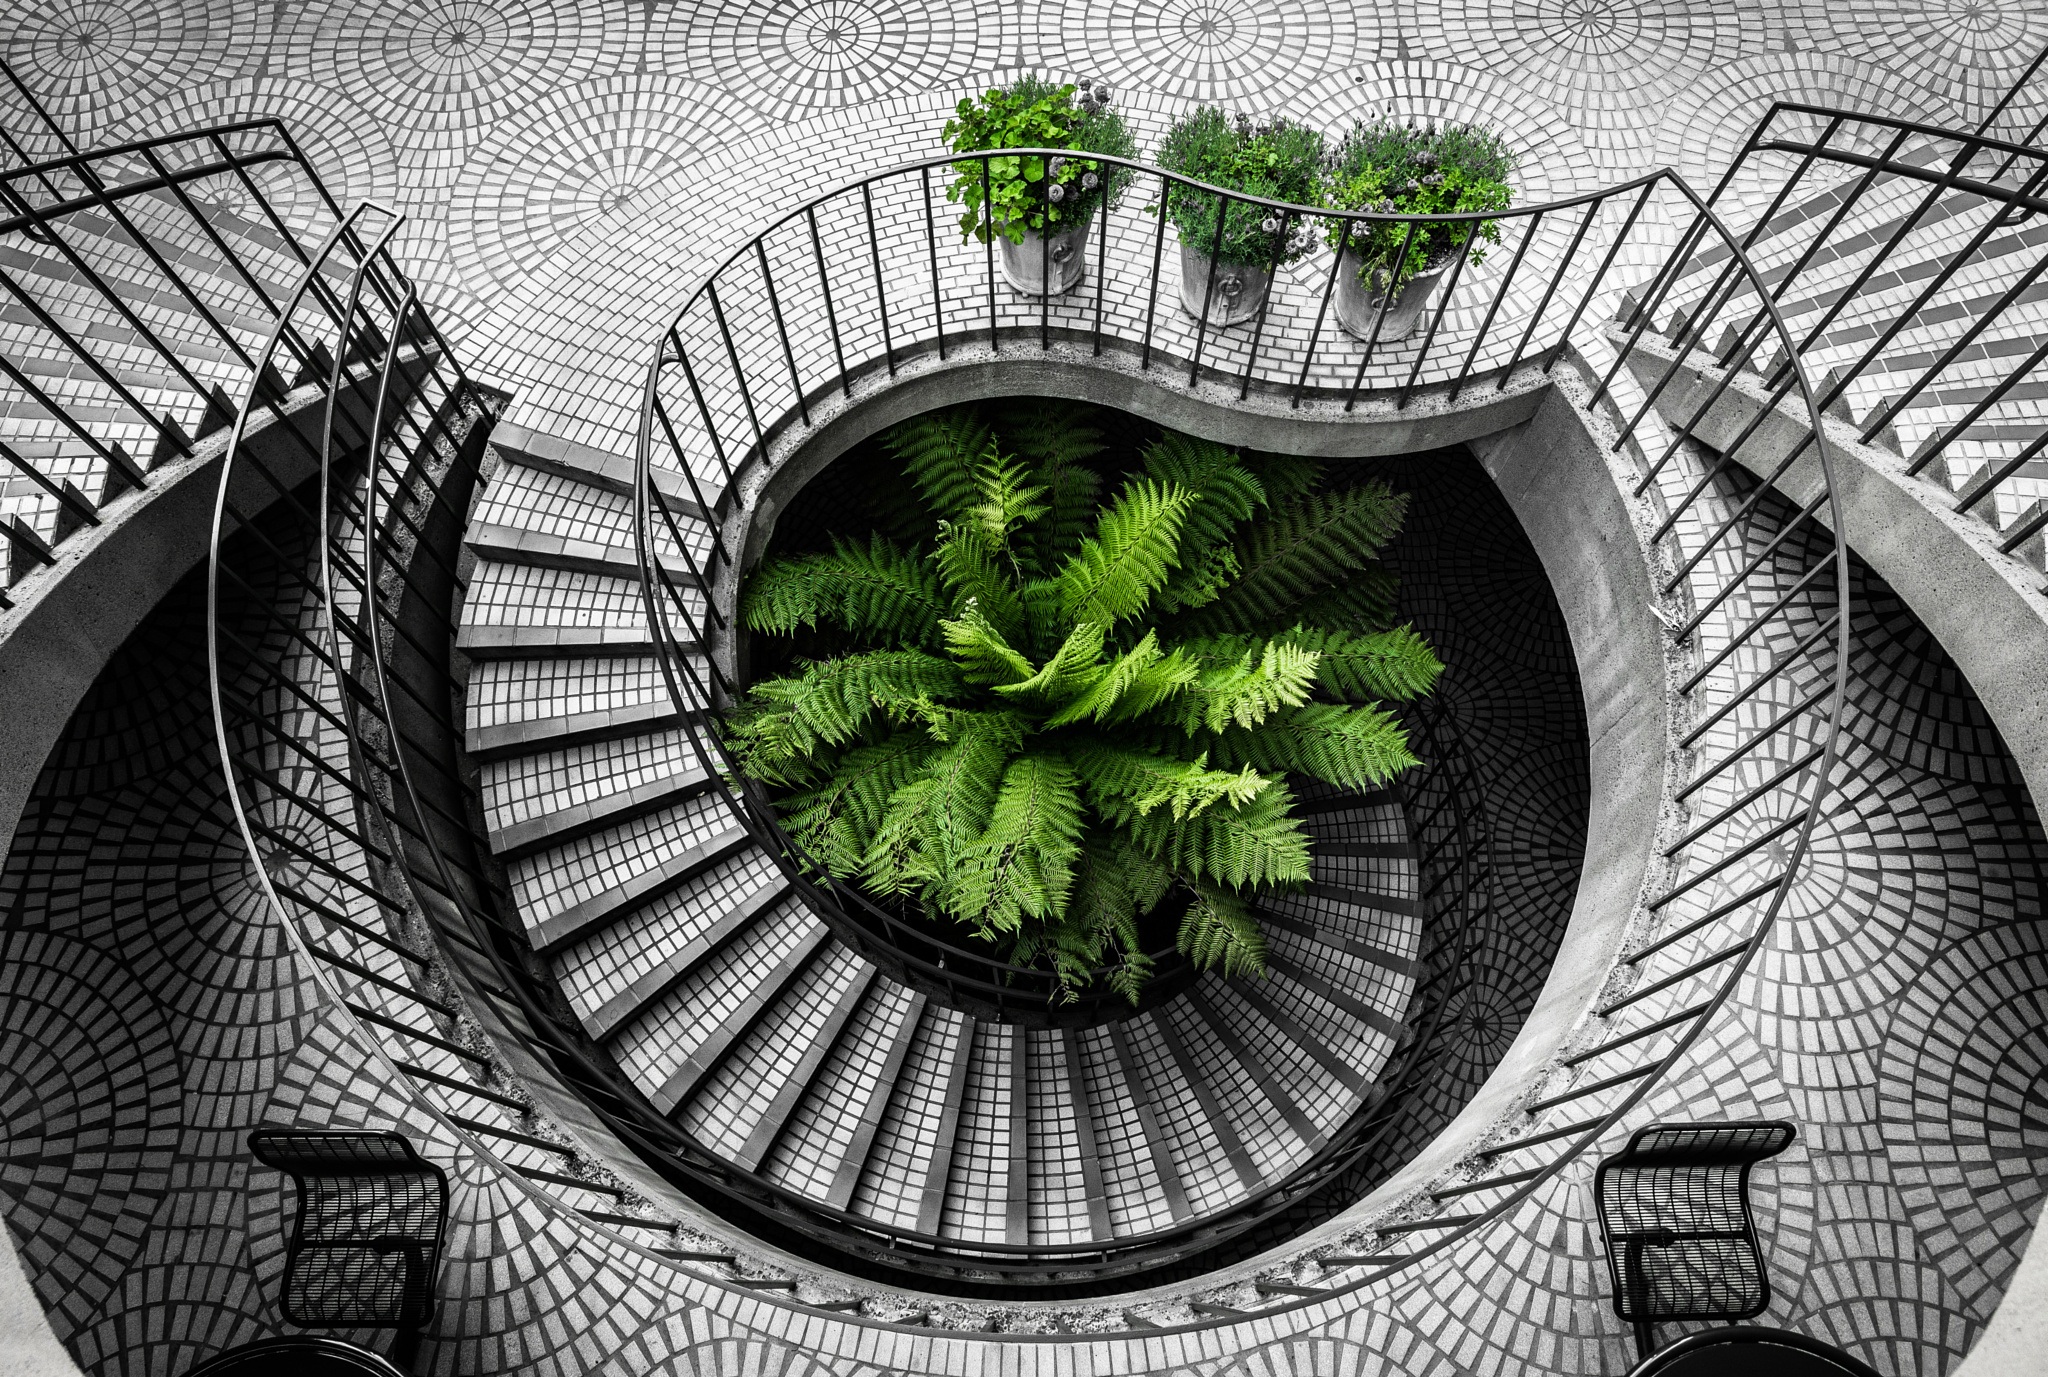
black and white, leaf, spiral, san francisco, pattern, green, monochrome, circle, art, sketch, drawing, illustration, design, stairs, symmetry, lou, artistic conception, monochrome photography